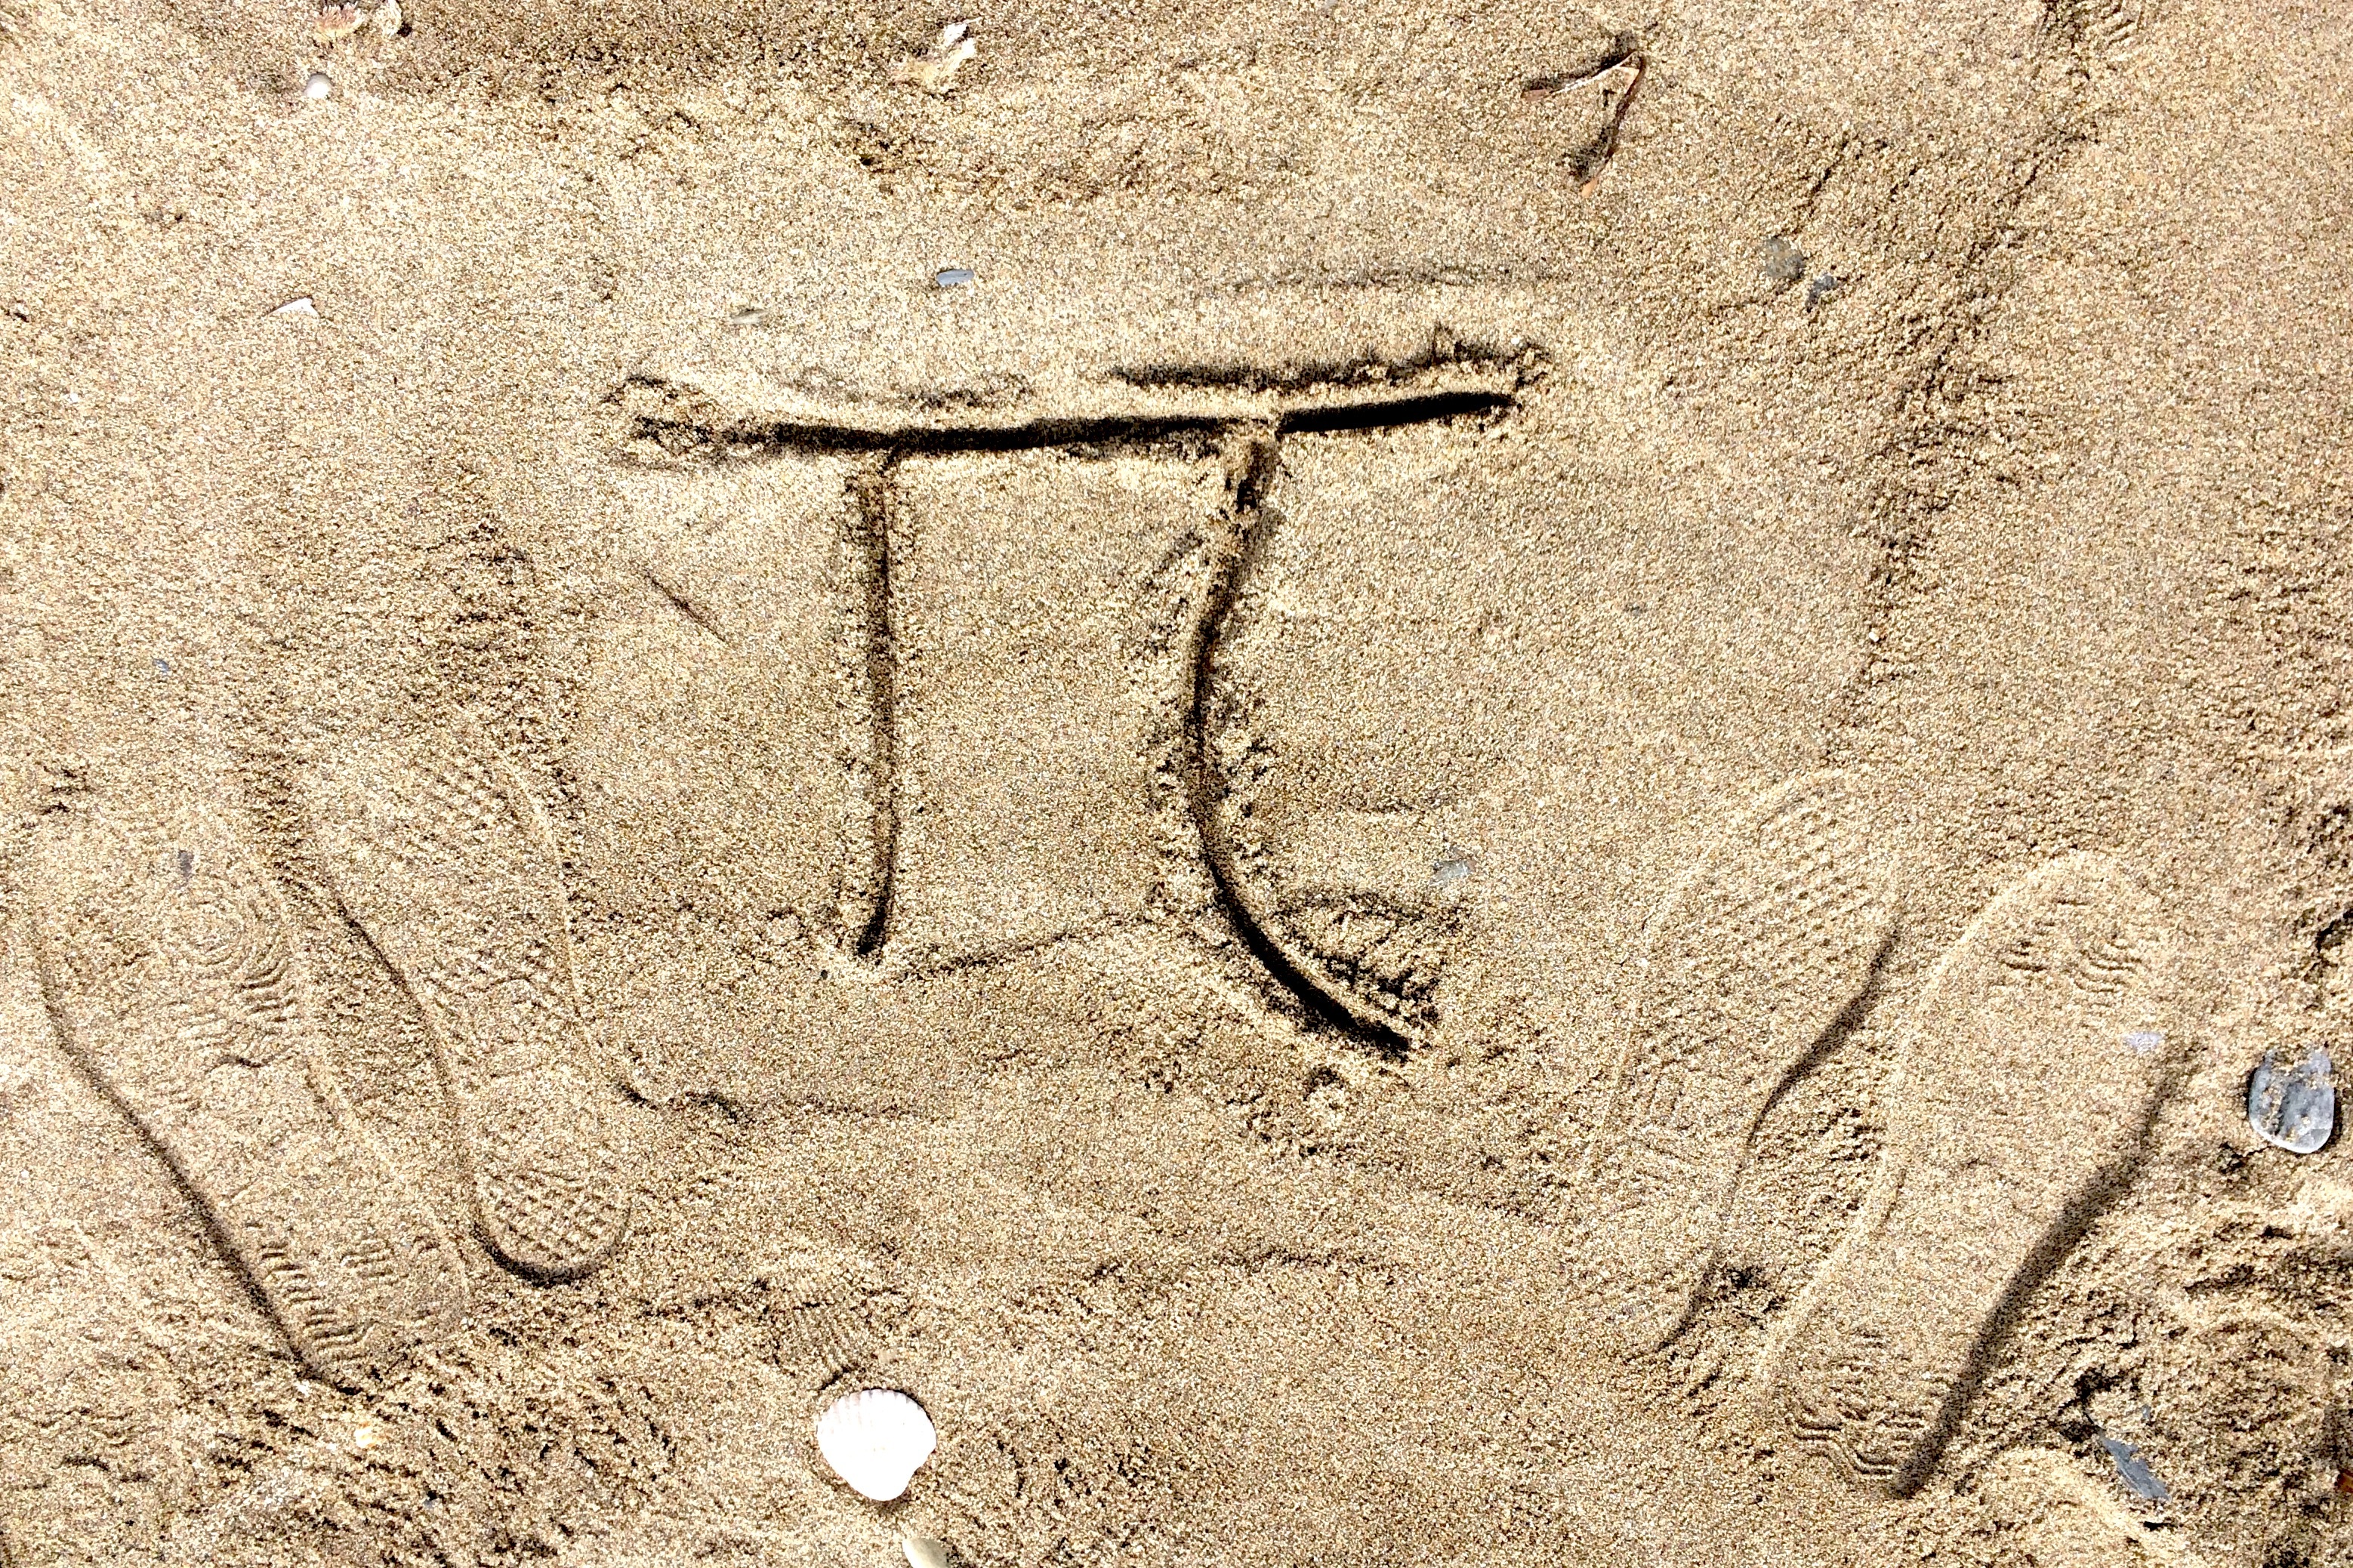
beach, path, sand, rock, wood, footprint, number, wall, symbol, soil, material, fun, geology, drawing, pi, ancient history